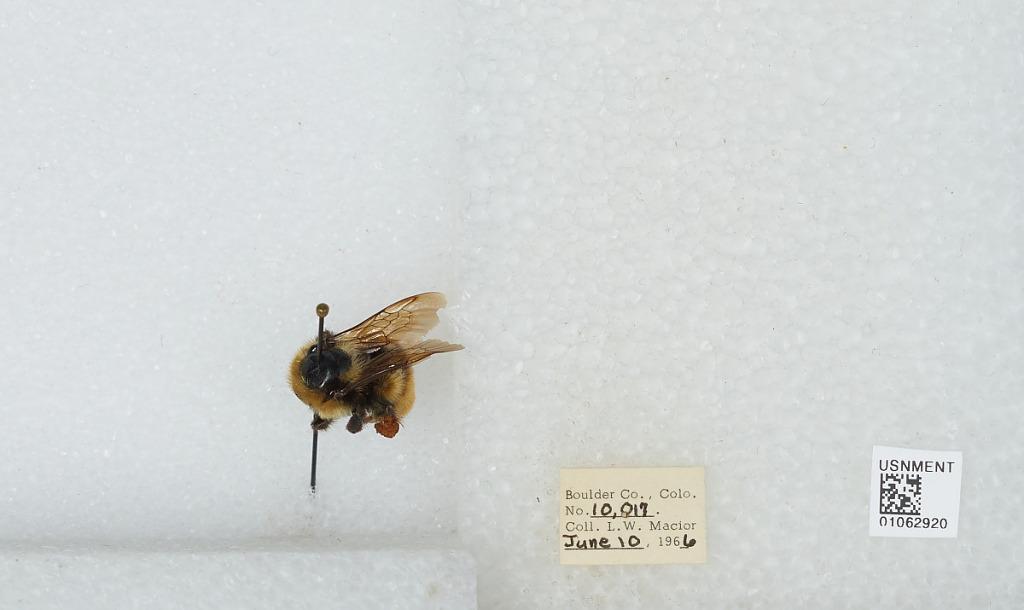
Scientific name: Bombus (Pyrobombus) bifarius Cresson
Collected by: L. Macior
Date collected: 1966-6-10
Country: United States
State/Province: Colorado
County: Boulder
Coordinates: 40.0017, -105.308